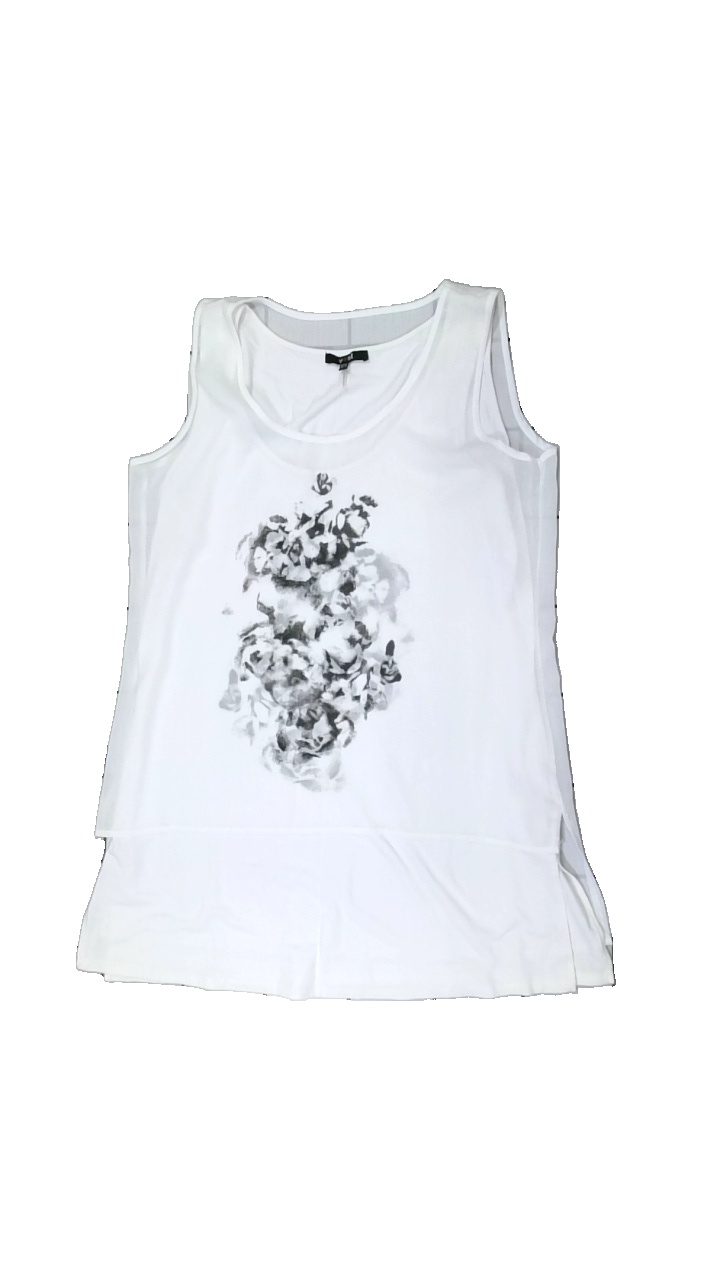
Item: Top (Ladies)
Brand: Yest
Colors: White, Black
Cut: Regular, C-collar, Loose
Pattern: Other
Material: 67% polyester, 33% cotton
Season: All
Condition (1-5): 3
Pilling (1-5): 4
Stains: Minor
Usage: Export
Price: <50